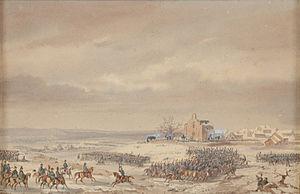
Ce qui suit est l'ordre de bataille des forces militaires en présence lors de la bataille d'Eylau, qui eut lieu le 8 février 1807 lors de la Campagne de Prusse et de Pologne pendant les guerres de la Quatrième Coalition de 1806 à 1807.